Harry R. Truman

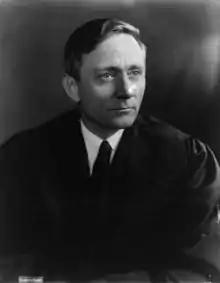
Black and white photograph; a man wearing a judge's robe looks off to the right

During the 1930s, Truman divorced his first wife; he remarried in 1935. The second marriage was short, as he reportedly attempted to win arguments by throwing his wife into Spirit Lake, despite her inability to swim. He began dating a local woman, though he eventually married her sister, Edna, whom he called Edie. This third marriage held, and he and Edna operated the Mount St. Helens Lodge together until her death from a heart attack in 1975.